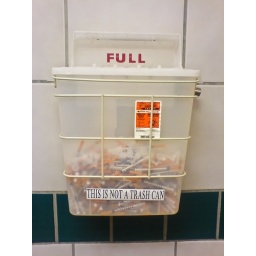
This was in a bathroom at a truck stop. It's a container for diabetics' needles.